Bezprym

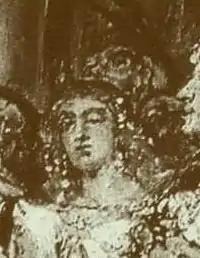
Bezprym from Jan Matejko's oil painting "Coronation of the First King" (1889)

Bezprym (Old ], ]; 986–1032) was the duke of Poland from 1031 until his death. He was the eldest son of the Polish king Bolesław the Brave, but was deprived of the succession by his father, who around 1001 sent him to Italy in order to become a monk at one of Saint Romuald's hermitages in Ravenna.